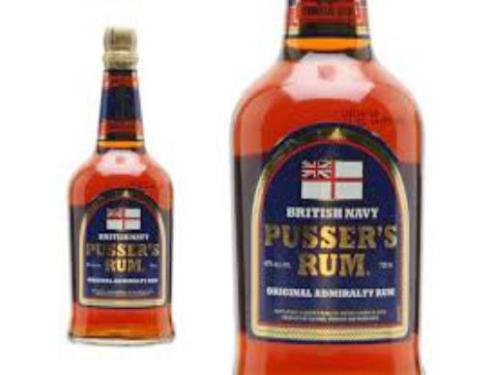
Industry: Food